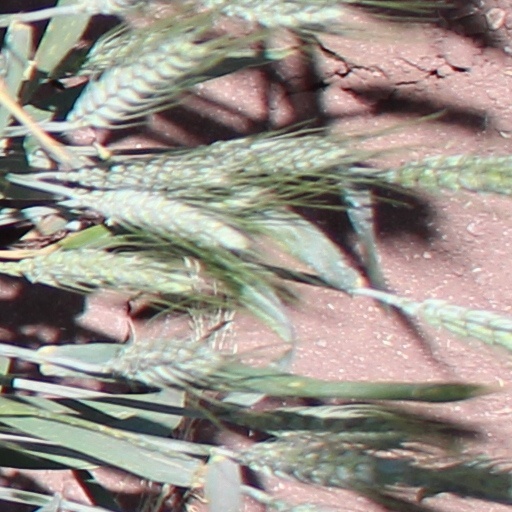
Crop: wheat